Predictions of violence ahead of the January 6 United States Capitol attack

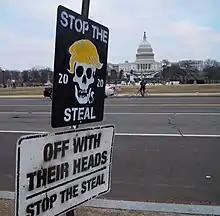
Two signs posing as street signs beside a road. In the background, the U.S. Capitol building is visible. The top sign is black with the top text saying "STOP THE", and the bottom text saying "STEAL" in all-caps; "stop the steal" was a common chant after the 2020 election. In the center, a skull with Donald Trump's hair is between the numbers '20' and '20', meaning the 2020 presidential election. The bottom sign reads, in all-caps, "OFF WITH THEIR HEADS. STOP THE STEAL".

In 2019, Kara Swisher, a columnist for "The New York Times", envisioned what would happen "if Mr. Trump loses the 2020 election and tweets inaccurately the next day that there had been widespread fraud and, moreover, that people should rise up in armed insurrection to keep him in office". In early September 2020, YouTuber and political commentator Tim Pool said in a recorded conversation that "I've had messages from people saying that they've already got plans to rush to D.C. as soon as Nov. 3 goes chaotic", and that, "The right-wing militias, the Oath Keepers, the Three Percenters, and just the Proud Boys and Trump supporters, they are going to rush full-speed to D.C. They are going to take the White House and do whatever they can and paramilitary." On December 1, 2020, a Georgia election official publicly warned, "Stop inspiring people to commit potential acts of violence. Someone's going to get hurt. Someone's going to get shot. Someone's going to get killed."